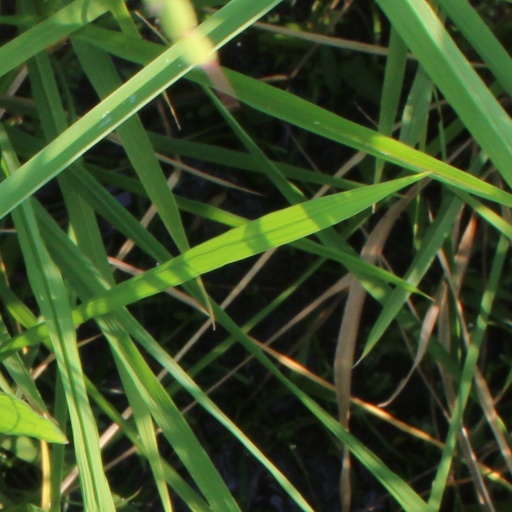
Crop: rice